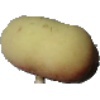
Label: Peach Flat 1